Isocitrate dehydrogenase

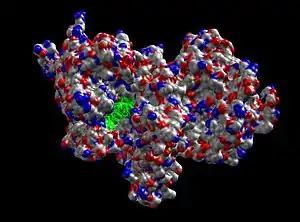
One active site on the Porcine NADP dependent enzyme (green). Porcine enzyme is a homodimer and has another active site on the other side.

The NAD-IDH is composed of three subunits, is allosterically regulated, and requires an integrated Mg or Mn ion. The closest homologue that has a known structure is the "E. coli" NADP-dependent IDH, which has only two subunits and a 13% identity and 29% similarity based on the amino acid sequences, making it dissimilar to human IDH and not suitable for close comparison. All the known NADP-IDHs are homodimers.